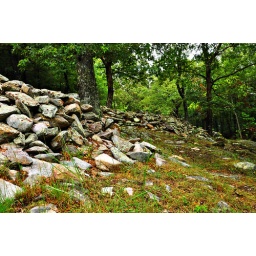
855 foot-long rock wall of unknown origins. I haven't rocked this long in a while.